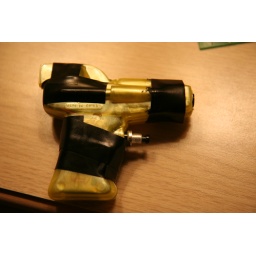
blue laster in a water gun